Progressive rap

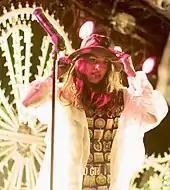
M.I.A. in 2014

During the 2010s, a progressive hip-hop and electronic music scene emerged along the US West Coast centering on musicians such as rapper Kendrick Lamar, producer-DJs Flying Lotus and the Gaslamp Killer, bassist Thundercat, and rap duo Shabazz Palaces. American studies and media scholar William Hoynes points to Lamar with his progressive rap music for being in a tradition of African-American artists and activists that have "worked both inside and outside of the mainstream to advance a counterculture that opposes the racist stereotypes being propagated in White-owned media and culture". Lamar's Los Angeles-based independent label Top Dawg Entertainment became known for producing album-oriented progressive rap, being home to fellow rappers Jay Rock, Ab-Soul, and Schoolboy Q. Mello Music Group, another independent label based in Tucson, has hosted a community of progressive-rap acts, including veteran artists Kool Keith, Pete Rock, and O.C., alongside younger musicians like Open Mike Eagle, Oddisee, Apollo Brown, and L'Orange.